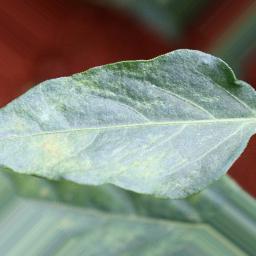
Label: healthy